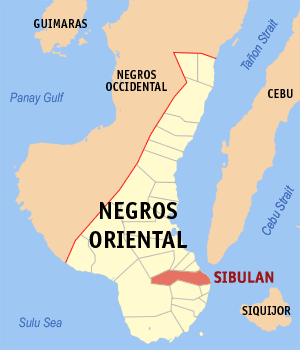
Sibulan est une localité de la province du Negros oriental, aux Philippines. En 2015, elle compte 59 455 habitants.